Geography of Galicia

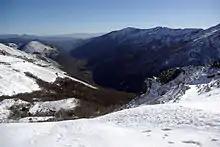
Serra dos Ancares

The main mountain ranges of the Galician Massif are Serra do Eixe, Serra da Lastra and Serra do Courel, located in the eastern parts, bordering with Castile and León. Noteworthy mountain ranges are O Xistral (northern Lugo), the Serra dos Ancares (on the border with León and Asturias), O Courel (on the border with León), O Eixe (the border between Ourense and Zamora), Serra de Queixa (in the center of Ourense province), O Faro (the border between Lugo and Pontevedra), Cova da Serpe (border of Lugo and A Coruña), Montemaior (A Coruña), Montes do Testeiro, Serra do Suído, and Faro de Avión (between Pontevedra and Ourense); and, to the south, A Peneda, O Xurés and O Larouco, all on the border of Ourense and Portugal.